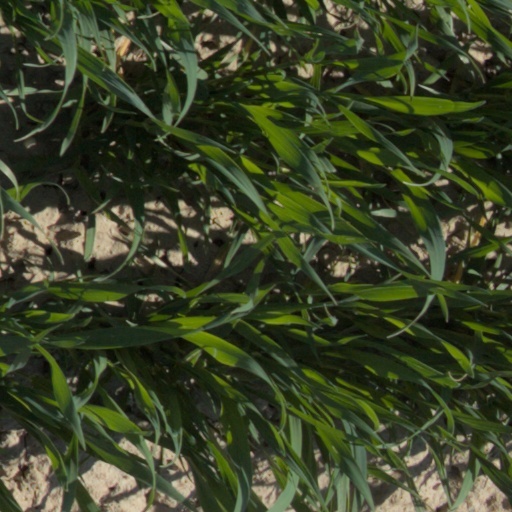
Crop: wheat